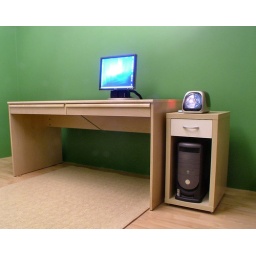
My computer desk. Ultrawireless. Keyboard and mouse in the slideout drawer. Ikea desk and side unit, Dell 8400 computer.